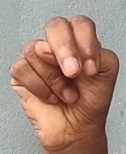
ASL sign: N